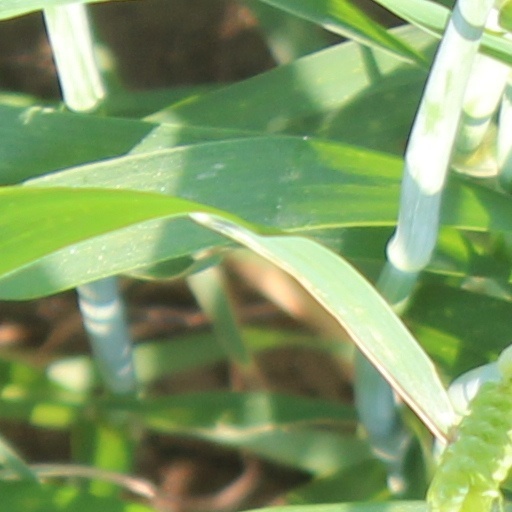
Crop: wheat